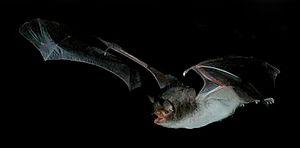
Murin de Capaccini en volEspañol: Murciélago ratonero patudo
Cette liste commentée recense la mammalofaune en Autriche. Elle répertorie les espèces de mammifères autrichiens actuels et celles qui ont été récemment classifiées comme éteintes. Cette liste comporte 111 espèces réparties en neuf ordres et 25 familles, dont deux sont « en danger critique d'extinction », une est « en danger », trois sont « vulnérables », huit sont « quasi menacées » et une a des « données insuffisantes » pour être classée.
Cette liste commentée recense la mammalofaune en Europe. Elle répertorie les espèces de mammifères européens actuels et celles qui ont été récemment classifiées comme éteintes. Comme ici n'est référencé que l'Europe dans ses limites géographiques les plus communément admises, cette liste ne comptabilise pas les animaux présents dans les îles Canaries, Madère, le Groenland, la Sibérie, la partie asiatique de la Transcaucasie, l'Anatolie et Chypre.
Cette liste commentée recense la mammalofaune en Suisse. Elle répertorie les espèces de mammifères suisses actuels et celles qui ont été récemment classifiées comme éteintes. Cette liste comporte 104 espèces réparties en neuf ordres et 25 familles, dont une est « en danger critique d'extinction », une autre est « en danger », trois sont « vulnérables », neuf sont « quasi menacées » et deux ont des « données insuffisantes » pour être classées.
Cette liste commentée recense la mammalofaune en Macédoine du Nord. Elle répertorie les espèces de mammifères nord-macédoniens actuels et celles qui ont été récemment classifiées comme éteintes. Cette liste comporte 97 espèces réparties en huit ordres et 22 familles, dont cinq sont « vulnérables », sept sont « quasi menacées » et une a des « données insuffisantes » pour être classée.